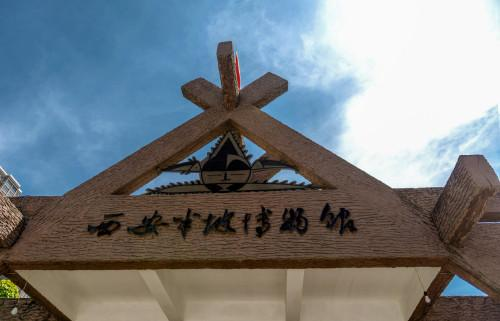
地标名称：西安半坡博物馆
所在城市：西安市·灞桥区